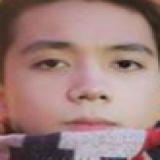
ca sĩ Soobin Hoàng Sơn